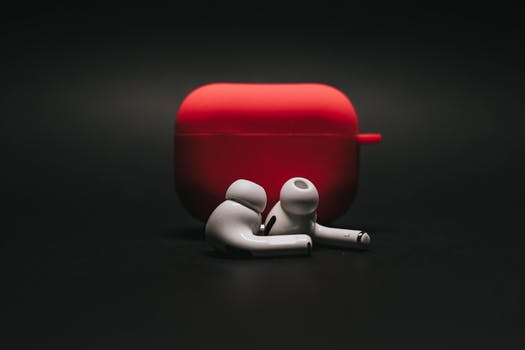
Label: No Watermark